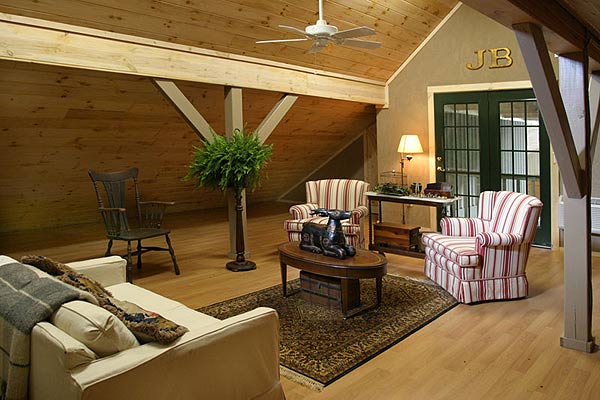
Room type: livingroom